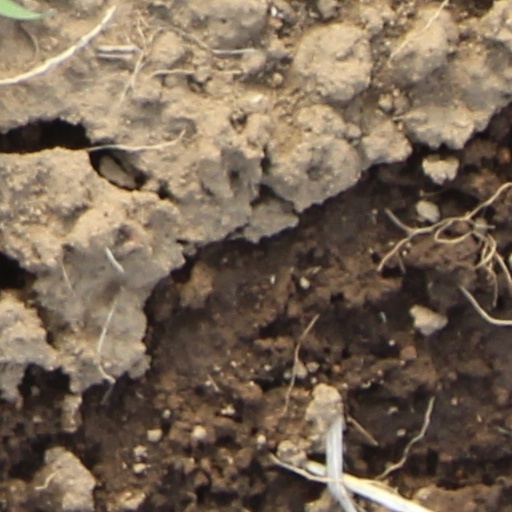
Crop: wheat